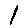
Label: 1